Walk like a Panther (film)

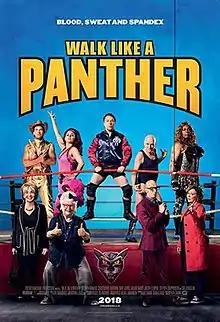
Film poster

Walk Like a Panther is a 2018 British comedy film directed by Dan Cadan and starring Stephen Graham, Jason Flemyng, Julian Sands, Jill Halfpenny, Robbie Gee, Stephen Tompkinson and Sue Johnston. Filming took place in Marsden, a large village in West Yorkshire.